Cotehill railway station

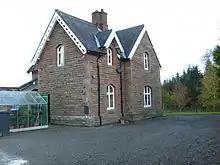
Station master's house at Cotehill Station.

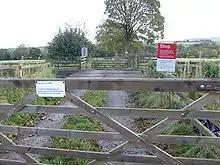
Crossing at Cotehill Station.

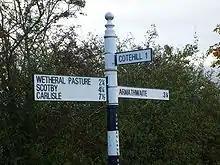
All these villages, near Carlisle, had railway stations. (Wetheral Pasture is adjacent to Cumwhinton).

Cotehill railway station was a railway station on the Settle-Carlisle Railway in England between Armathwaite and Cumwhinton. The line opened for passengers in 1876. The station was designed by the Midland Railway company architect John Holloway Sanders.